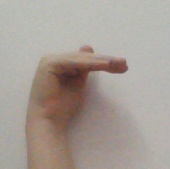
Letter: khaa